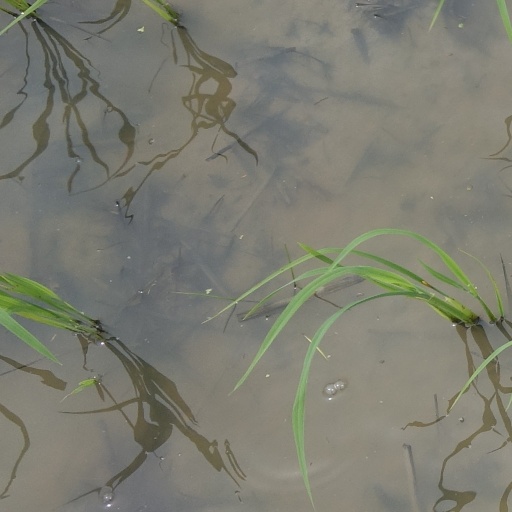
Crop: rice